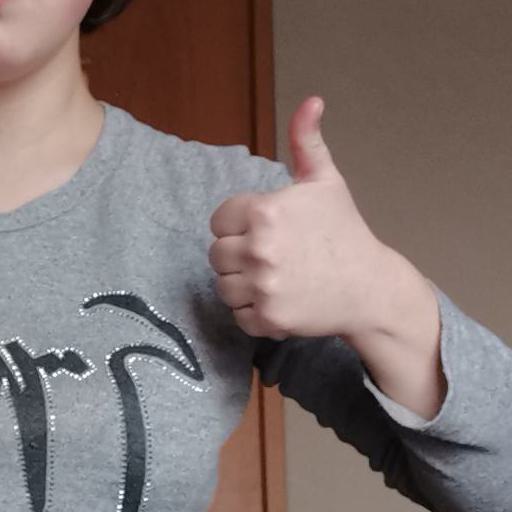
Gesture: like